Taʽizzi-Adeni Arabic

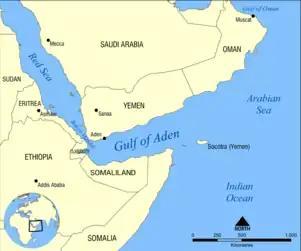
Map depicting the location of Eritrea relative to Yemen and Djibouti.

Additionally, there is a sizeable community of Ta’izzi-Adeni Arabic speakers of predominantly Jewish faith, who inhabit the East African nation of Eritrea. Historically, the region of Aden had maintained a strong Jewish presence going back an estimated 2000 years to the time of the predominantly Jewish Himyarite Kingdom of South Arabia. These Adeni Jews spoke the local language, Ta’izzi-Adeni Arabic, and were not considered ethnically or culturally distinct from the Muslim population. Following the British conquest of Aden, and the establishment of the Aden Protectorate in 1839, these Adeni Jews, also referred to as Adenites, began to be identified as a separate ethnicity to the other inhabitants of the area, despite their shared history and language. The British conquest also led to an increase in immigration of Jews from other areas of the Arabian Peninsula to the recently established Aden Protectorate. Under British rule, many Adeni Jews, speaking Ta’izzi-Adeni Arabic, established commercial enterprises and communities in the nearby Italian territory of Eritrea. In 1947, following the announcement of the United Nations plan to partition the region of Palestine, large scale riots and protests occurred throughout the British Aden Protectorate, resulting in the deaths of 82 Adeni Jews, as well as the destruction of synagogues and Jewish owned businesses. Following this, there was a large scale exodus of the Adeni Jews, as those that remained, fled Aden en masse, settling predominantly in the priorly established communities in Eritrea; at that time, a part of Ethiopia. For this reason, there still exists a relatively sizeable community of Ta’izzi-Adeni Arabic speakers within the modern state of Eritrea.